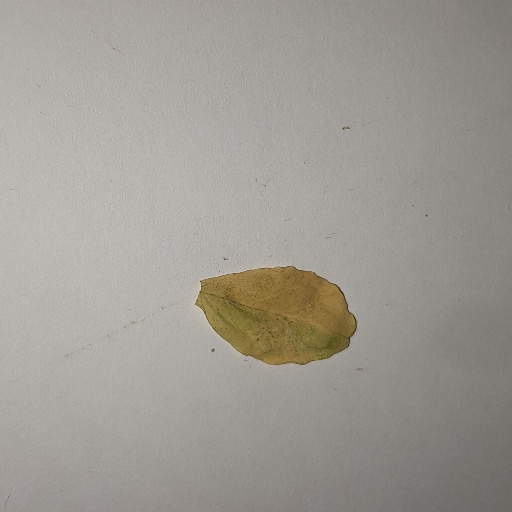
Species: Sojina
Leaf condition: Yellow Leaf